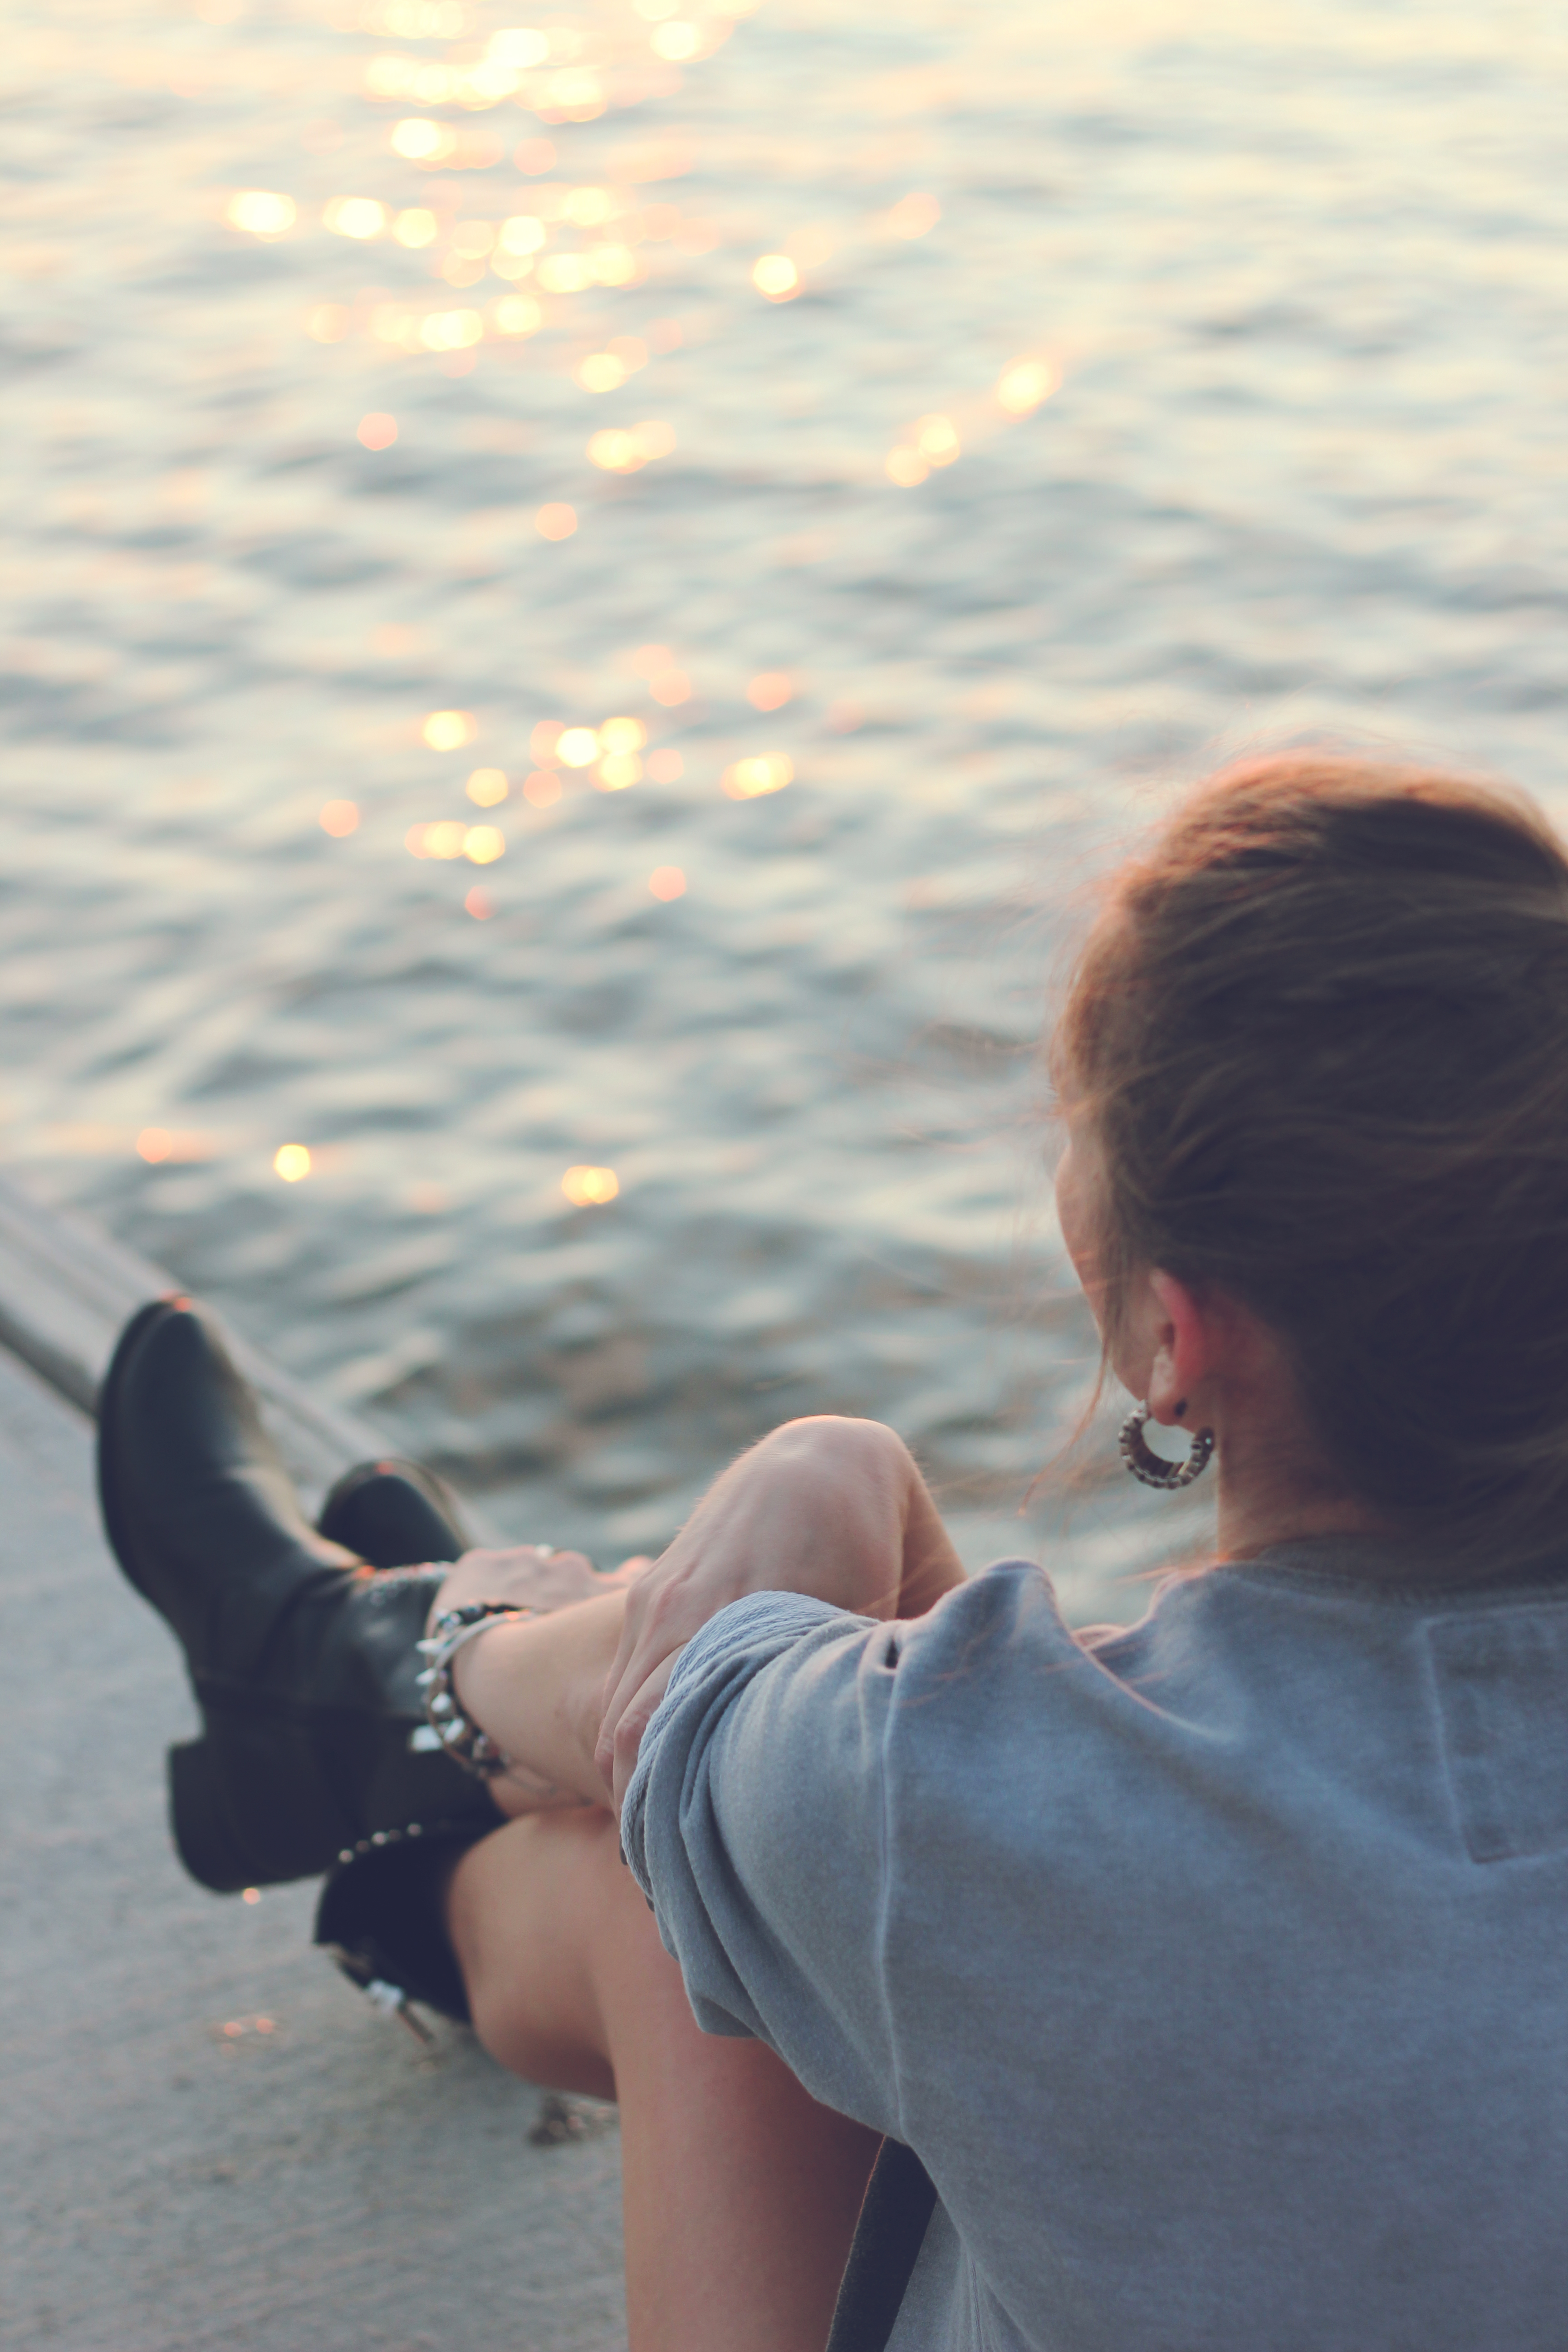
hand, man, sea, water, sand, person, girl, woman, sunlight, male, sitting, child, fashion, blue, earring, shoes, fun, style, interaction